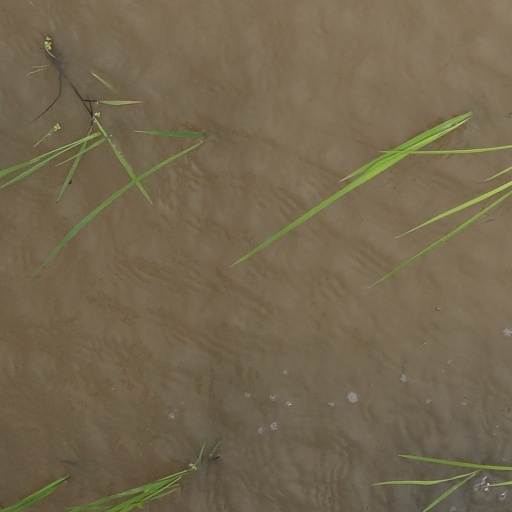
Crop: rice